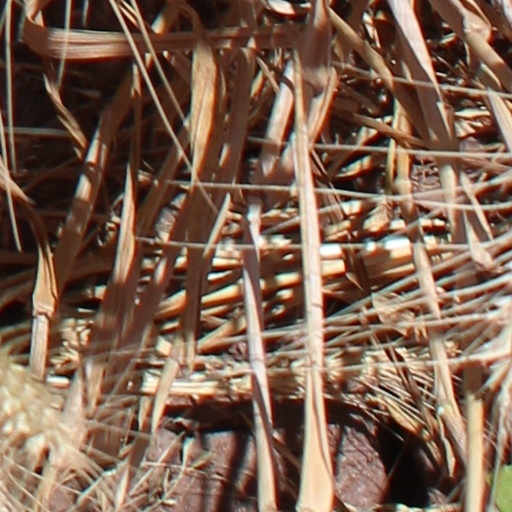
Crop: wheat